James Hill (British Army officer)

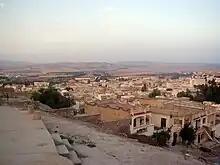
Panoramic view of modern-day Béja.

Hill faced further problems as he planned for the operation. The American pilots of the Dakota transport aircraft that would transport the battalion were inexperienced and had never conducted a parachute drop before, and there was no time for any training or exercises. There were also no photos of the airfield or the surrounding areas, and only a single, small scale map available for navigation. To ensure that the aircraft found the drop zone and delivered the battalion accurately, Hill sat in the cockpit of the leading Dakota and assisted the pilot. The Dakotas were escorted by four American P-38 Lightning fighters, which engaged and drove off two roving German fighters, but as the Dakotas approached the Tunisian border they encountered thick clouds and were forced to turn back, landing at Maison Blanche at 11:00. It was decided that the battalion would conduct the operation the next day, which allowed the paratroopers to rest for a night. 1st Parachute Battalion took off on the morning of 16 November, and enjoyed excellent weather that allowed the transport aircraft to drop the battalion accurately around the airfield at Souk el Arba. Most of the paratroopers landed successfully, but one man was killed when his rigging line twisted around his neck mid drop, throttling him; one officer broke his leg on landing, and four men were wounded when a Sten gun was accidentally fired. The battalion's second in command, Major Alastair Pearson, remained at the airfield with a small detachment that collected the airborne equipment and supervised the burial of the casualty.